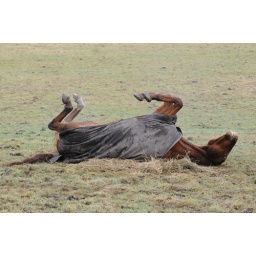
horse having a roll in a field in lymm